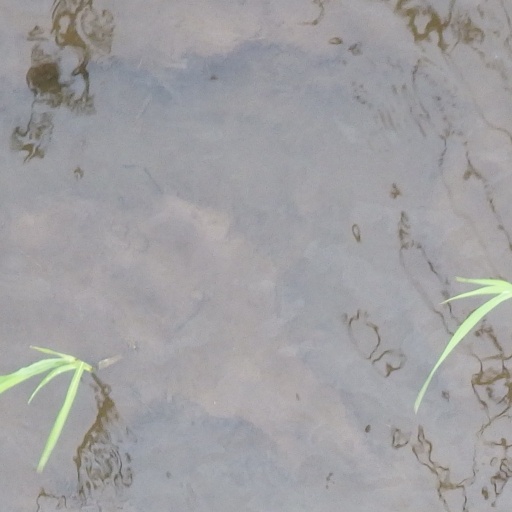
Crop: rice